Westbury railway station

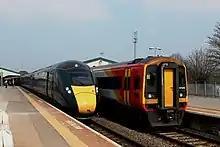
A Great Western Railway from London Paddington and a South Western Railway going to London Waterloo

The buffet at Westbury appeared in a list of "highly commended" station cafes published in "The Guardian" in 2009.